Sky position (RA, Dec in degrees): 189.56, 10.164
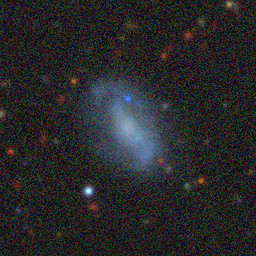
Galaxy morphology: Unbarred Loose Spiral Galaxies